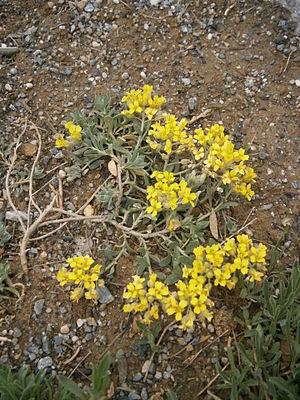
Alyssum cuneifolium ou alysson à feuilles en coin est une espèce de plante psammophyte de la famille des Brassicaceae. Cette espèce est menacée et protégée en France.